Brunkeberg (Telemark)

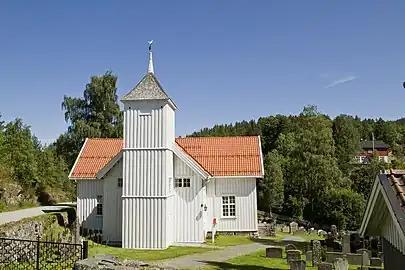
Brunkeberg Church

The village is located in a narrow valley about to the north of the village of Kviteseid, about to the west of the village of Åsgrenda, and about to the southeast of the village of Morgedal.